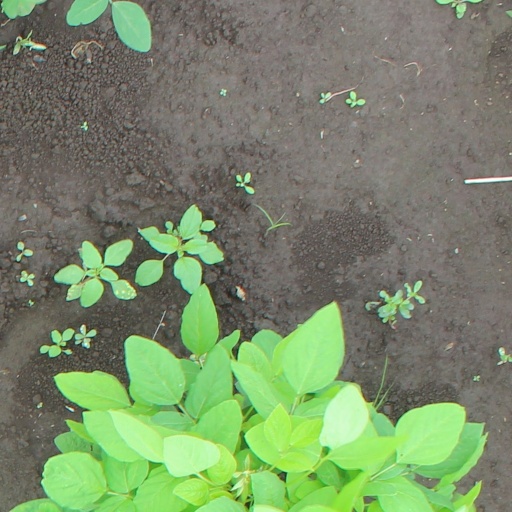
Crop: soybean